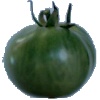
Label: Tomato not Ripened 1